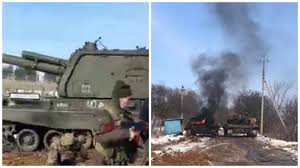
Label: Self Propelled Artillery